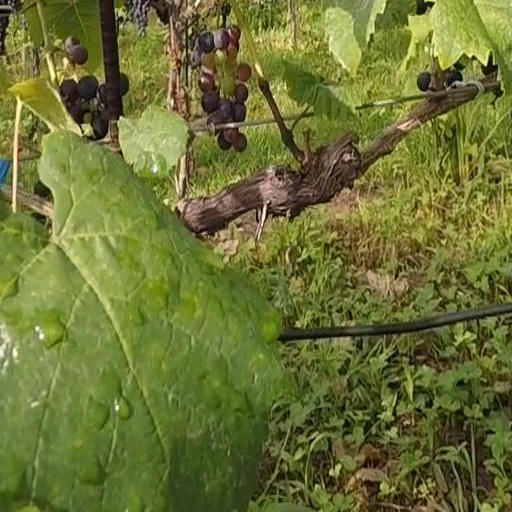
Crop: grape